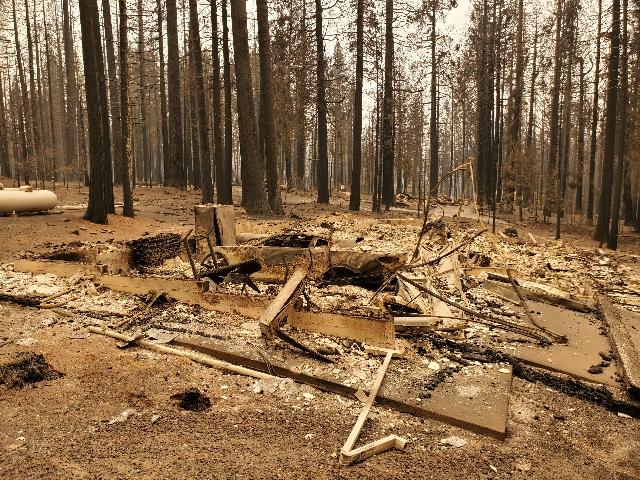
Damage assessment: destroyed